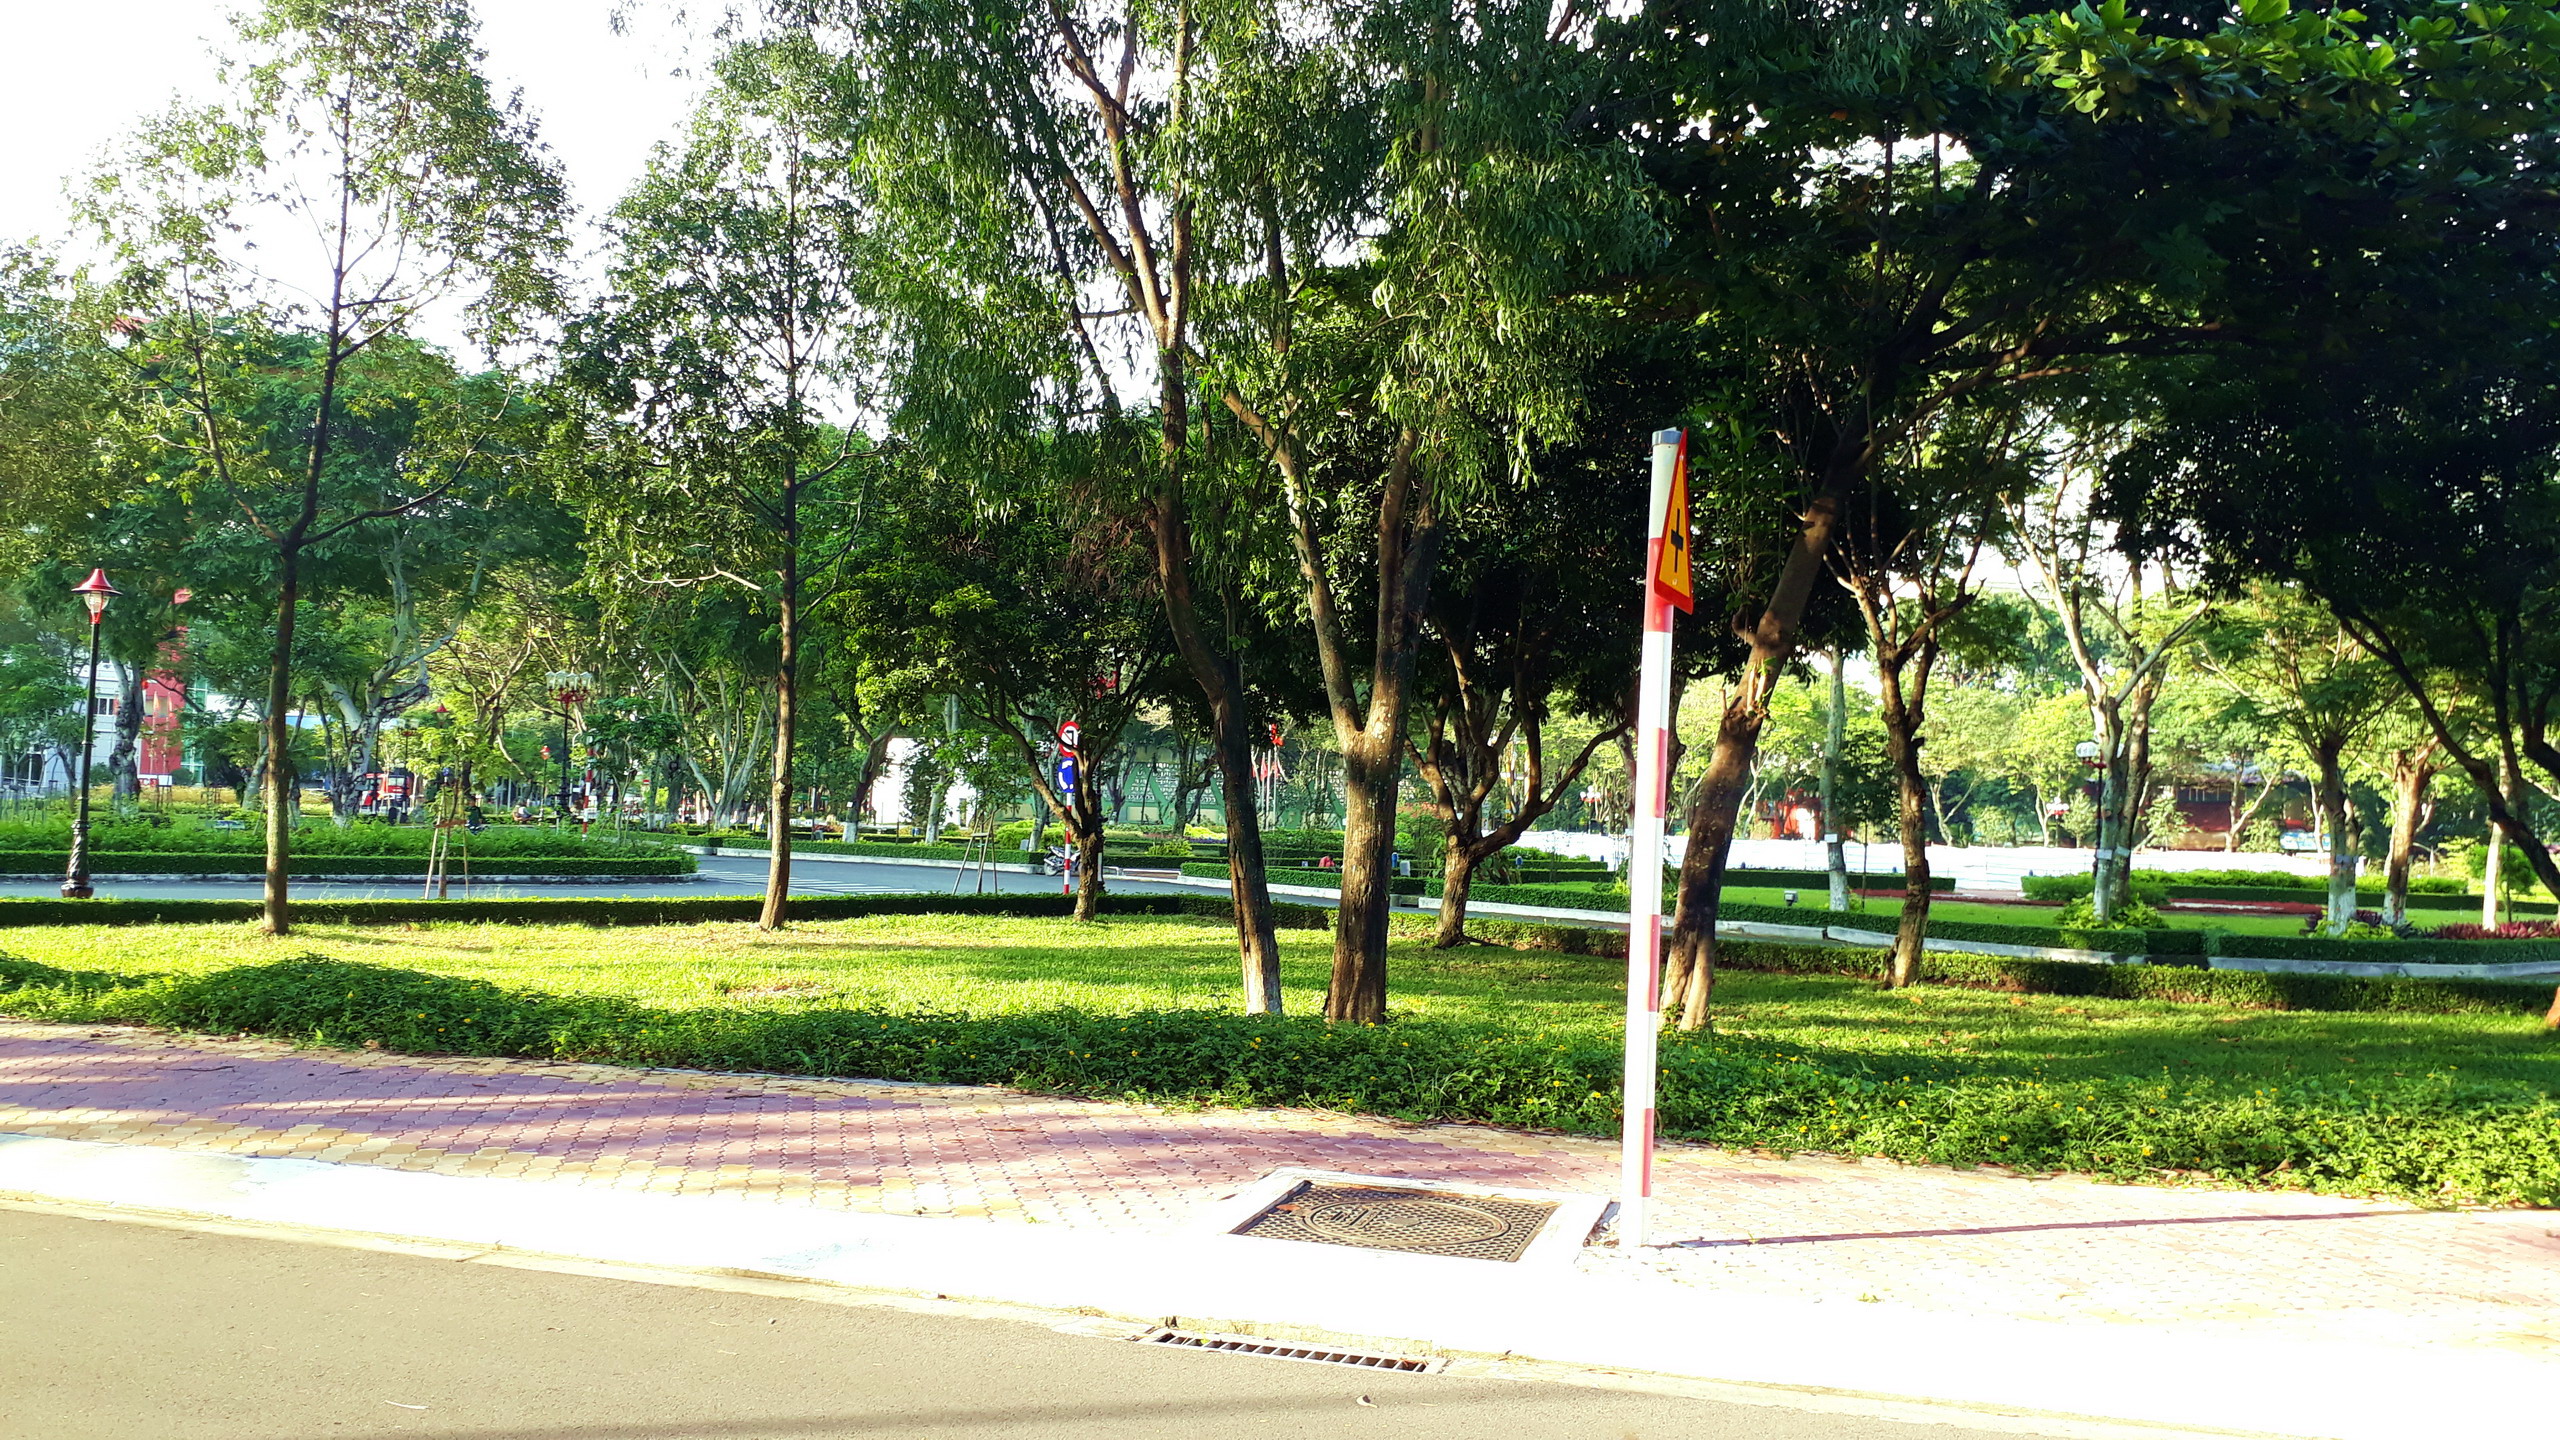
sunny, tree, public space, road, park, grass, neighbourhood, woody plant, street, infrastructure, plant, landscape, recreation, sidewalk, city, thoroughfare, leisure, nonbuilding structure, residential area, road surface, shade, lawn, asphalt